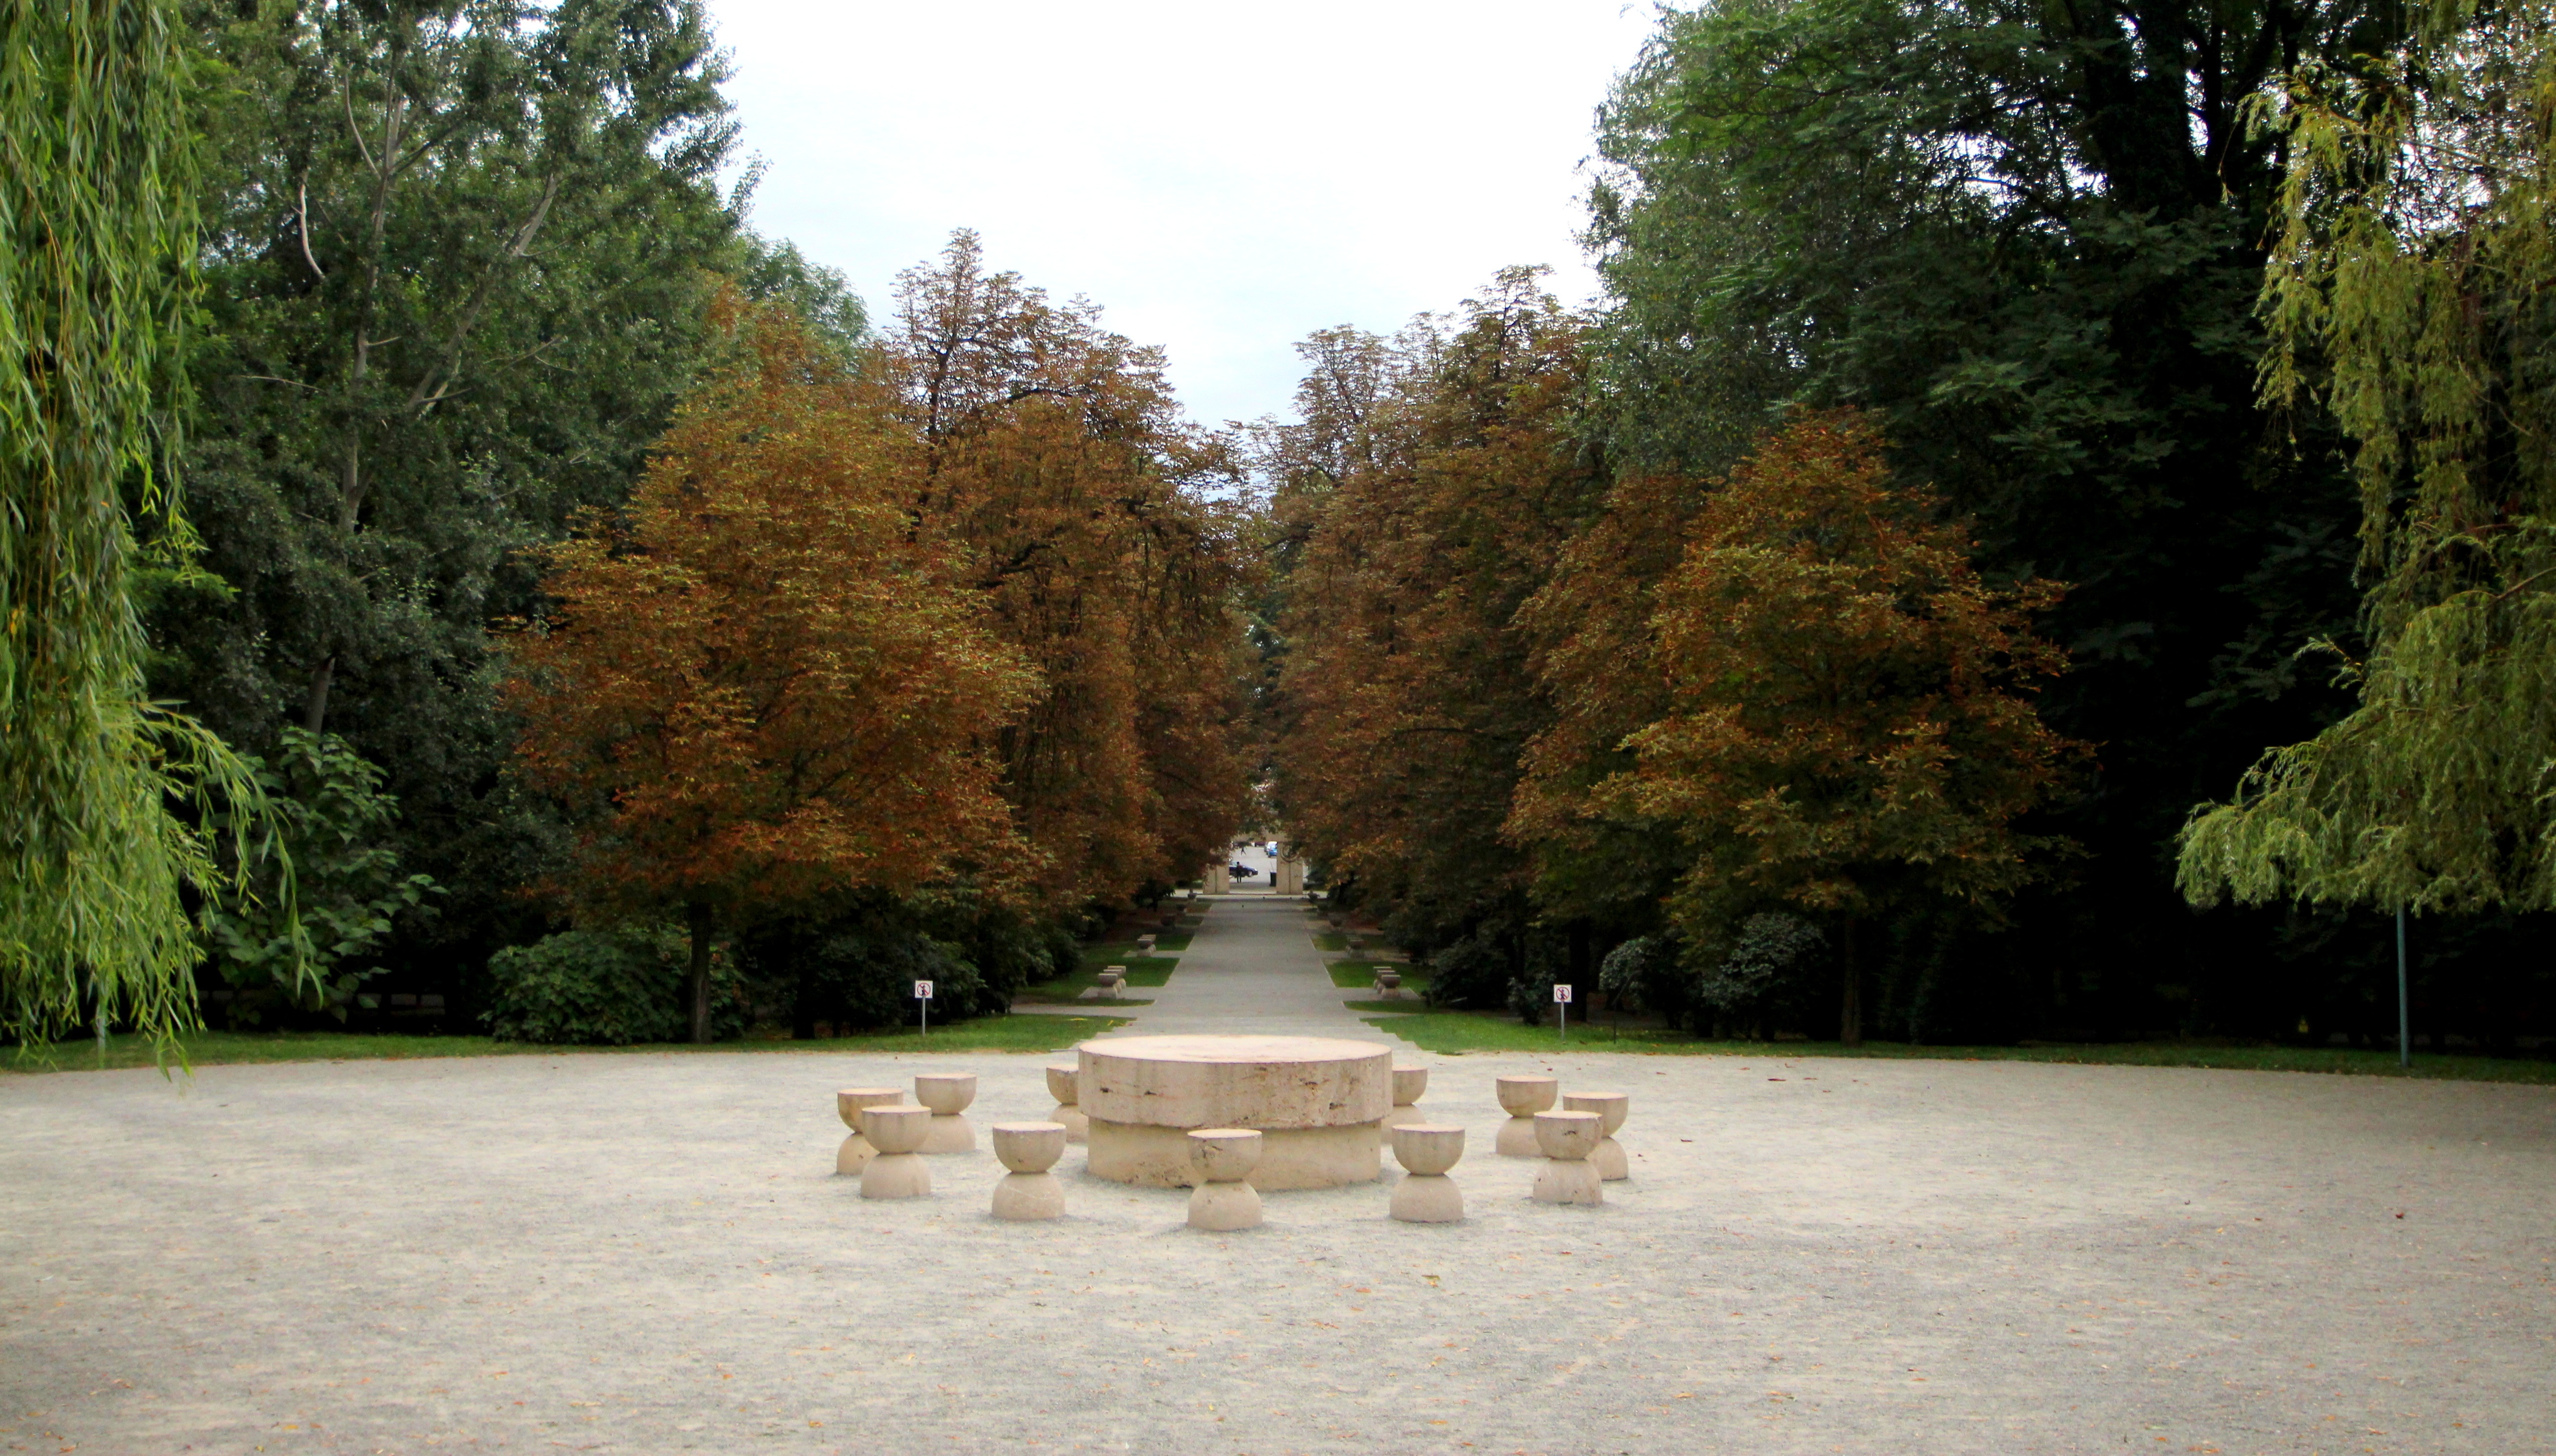
tree, autumn, park, backyard, garden, artwork, sculpture, memorial, estate, romania, the table of silence, brancusi